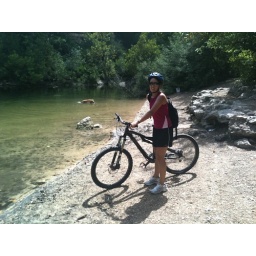
Starting our mountain bike trail in Austin